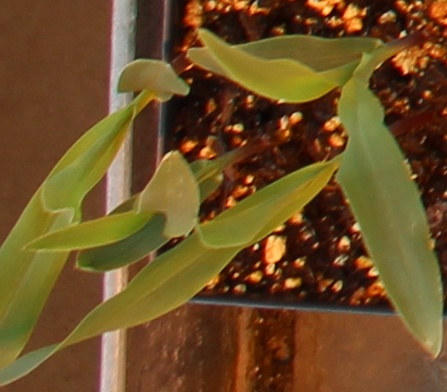
Label: Corn